History of Alberta

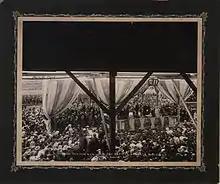
Crowds in Edmonton mark the creation of the Province of Alberta, 1 September 1905

At the dawn of the 20th century Alberta was simply a district of the North-West Territories, with parts of the future province being in the districts of Athabasca, Assiniboia and Saskatchewan. Local leaders lobbied hard for provincial status. The premier of the territories, Sir Frederick Haultain, was one of the most persistent and vocal supporters of provincehood for the West. However, his plan for provincial status in the West was not a plan for the provinces of Alberta and Saskatchewan that was eventually adopted; rather he favoured the creation of one very large province called Buffalo. Other proposals called for three provinces, or two provinces with a border running east–west instead of north–south.